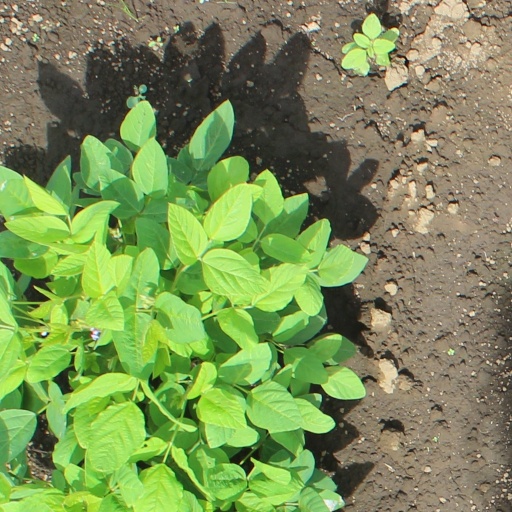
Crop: soybean